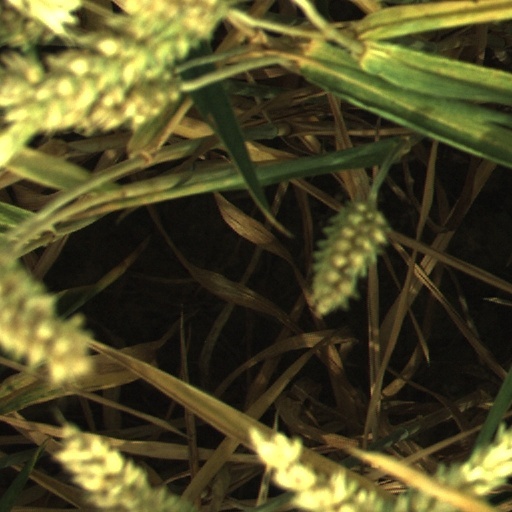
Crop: wheat